OpenMSX

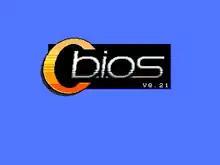
openMSX running CBIOS

openMSX is a free software emulator for the MSX architecture. It is available for multiple platforms, including Microsoft Windows and POSIX systems such as Linux.